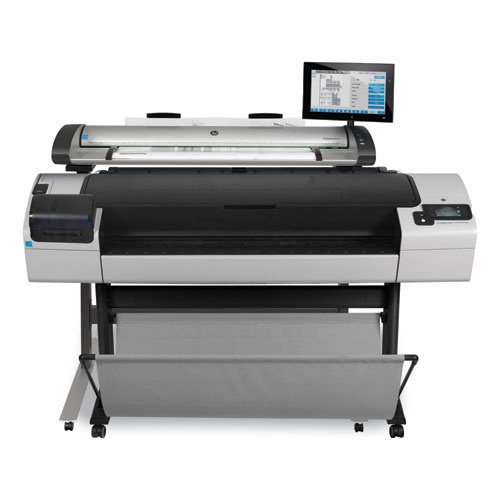
DesignJet SD Pro 2 44" MFP
DesignJet SD Pro 2 44" MFP Scan and copy everyday documents and maps at high speeds without fringing, using advanced CIS technology. Eliminate unwanted shadows and backgrounds with the dual-illuminating system in CIS technology. Create large-format color and black-and-white scans and copies up to 44" wide. Scan to email, USB, network or print with the HP DesignJet T1700dr 44" PostScript® Printer. Save scans as PDF, TIFF, JPEG, or DWF files. Do batch scanning and create multipage PDFs. Protect unauthorized access to printers/data with HP Secure Boot, whitelisting, encrypted hard disk, more. Scan fast—up to 9 inches/sec in color and 18 inches/sec in grayscale.
Brand: BHUMI
Category: Electronics > Print, Copy, Scan & Fax > Scanners > Sheetfed Scanners